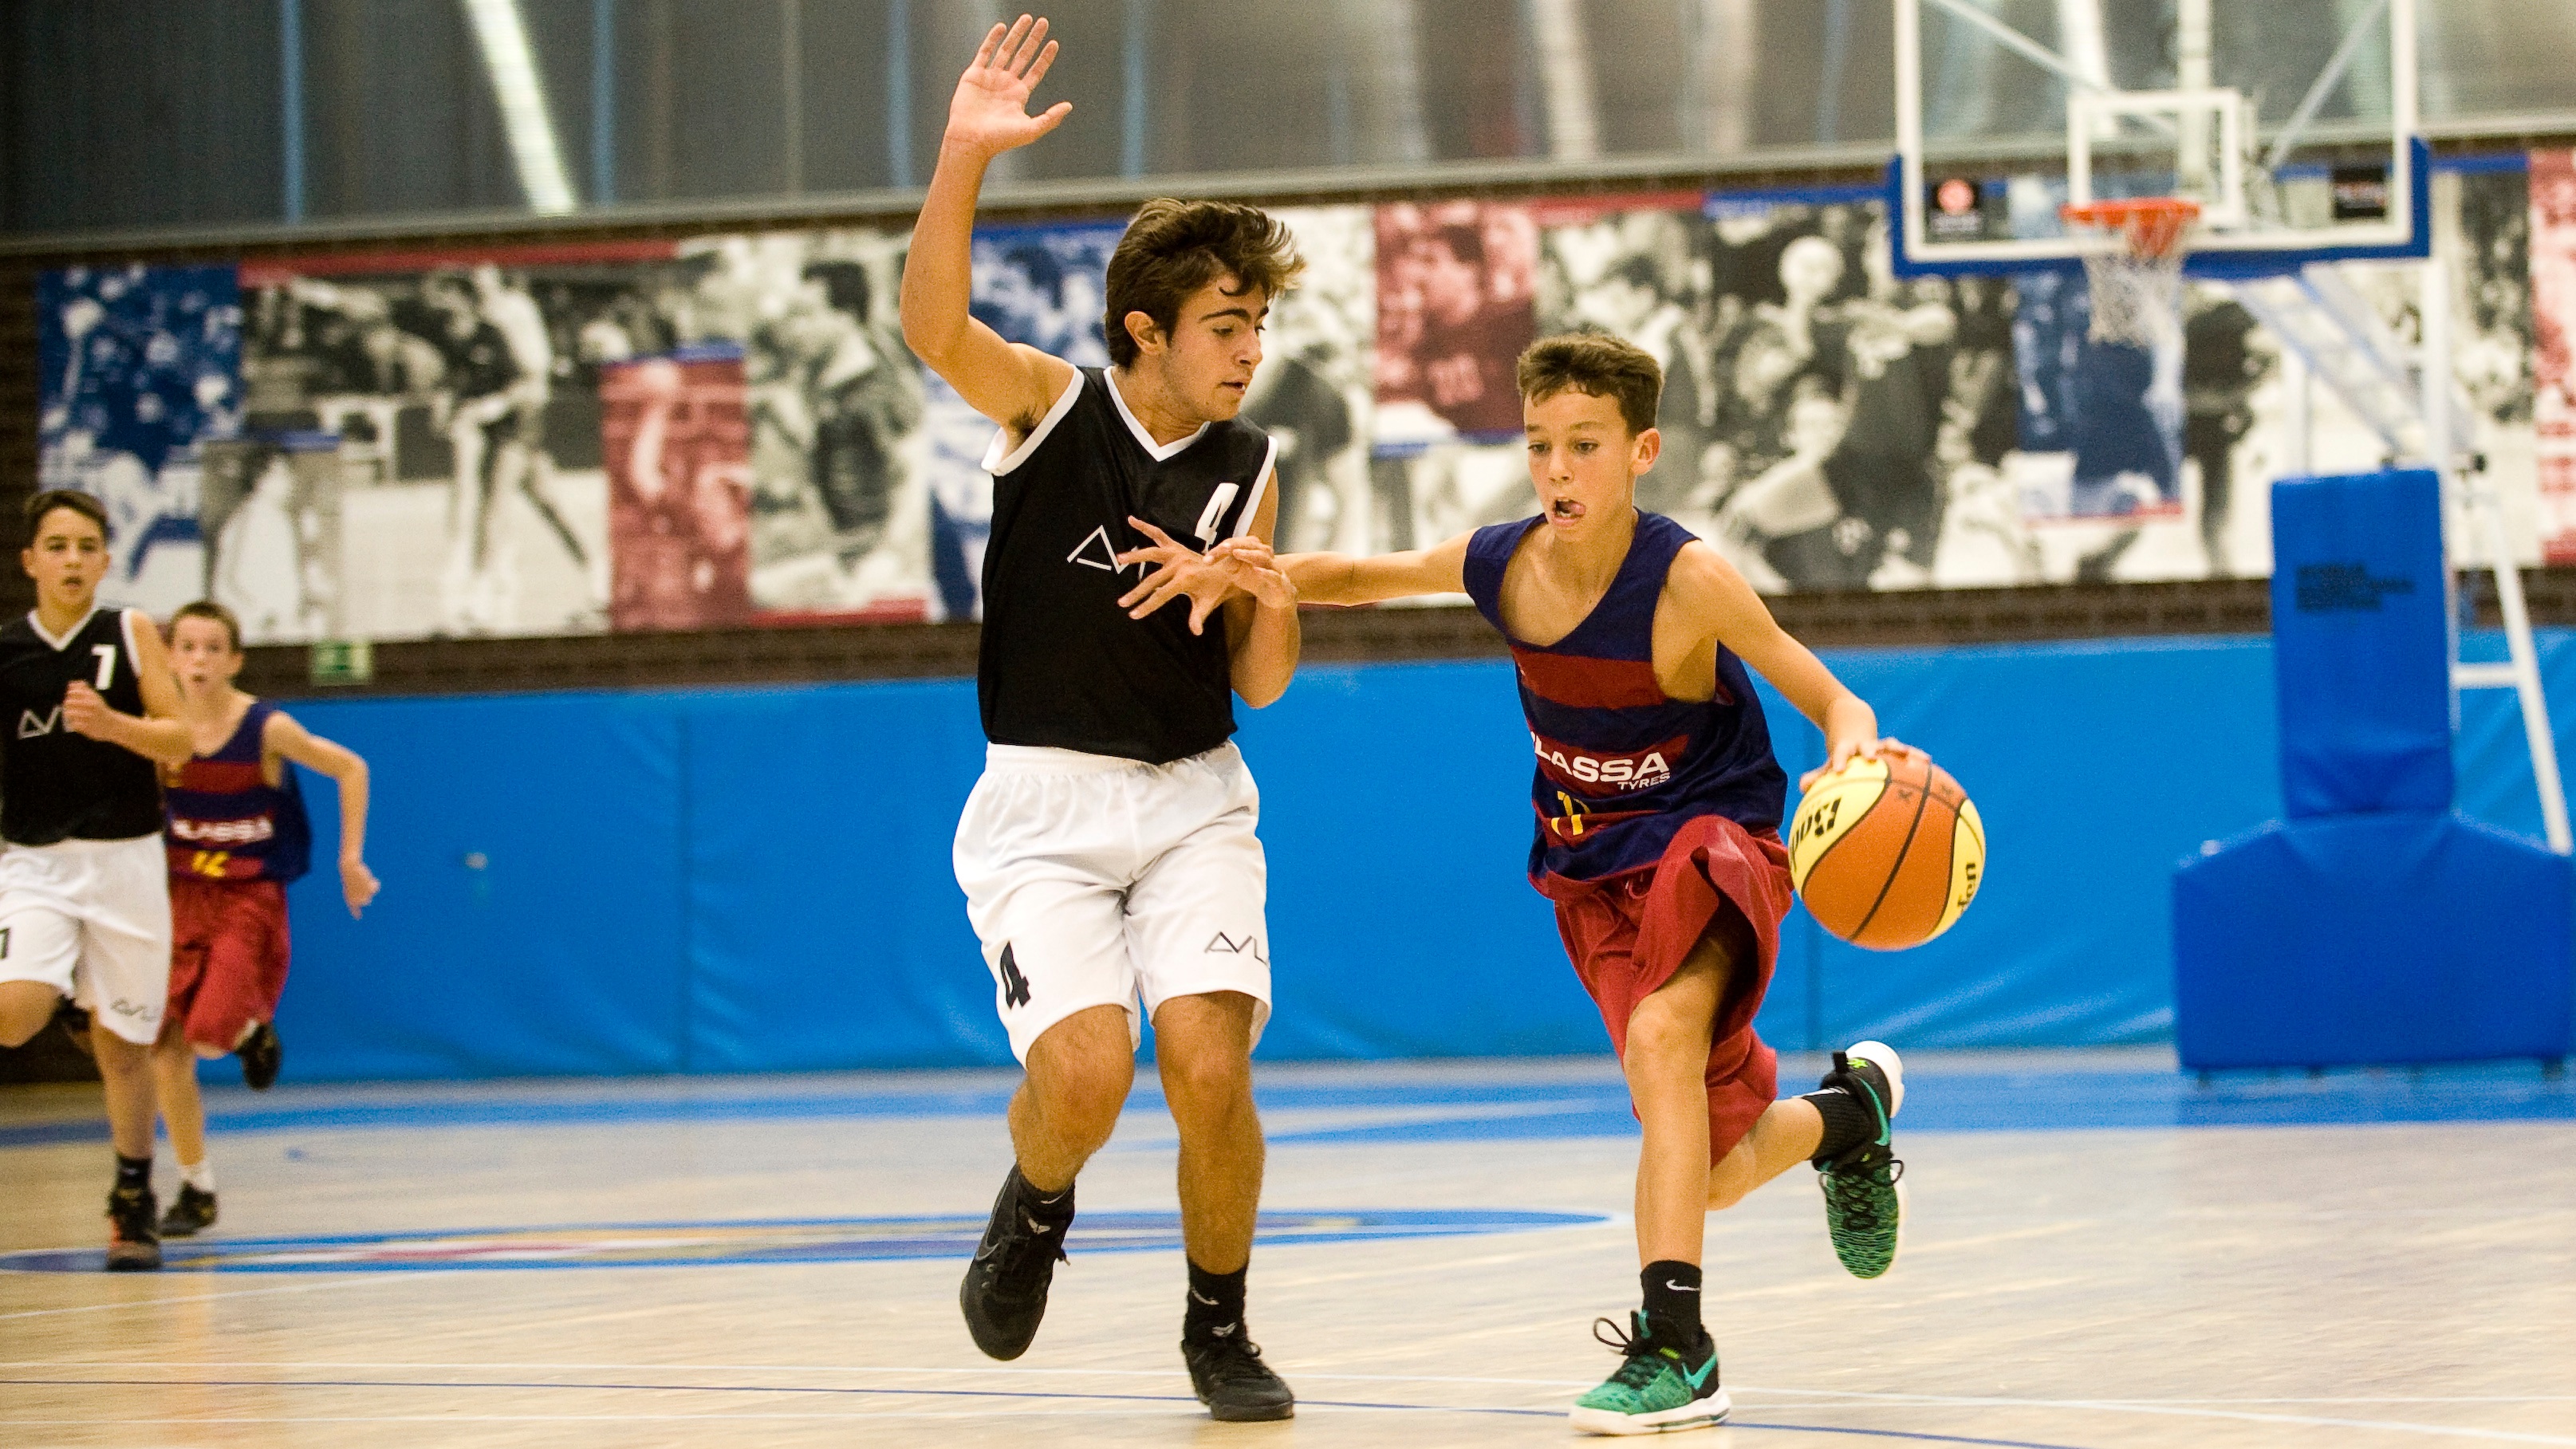
basketball, sports, tournament, ball game, greco roman wrestling